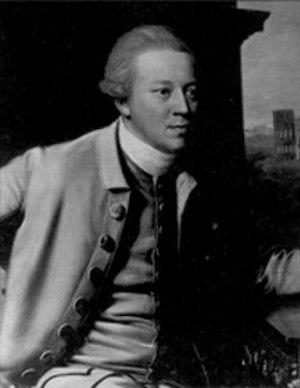
Le 3ᵉ congrès des États-Unis est la législature fédérale américaine, composée du Sénat et de la Chambre des représentants, débutant le 4 mars 1793 et s'achevant le 3 mars 1795.